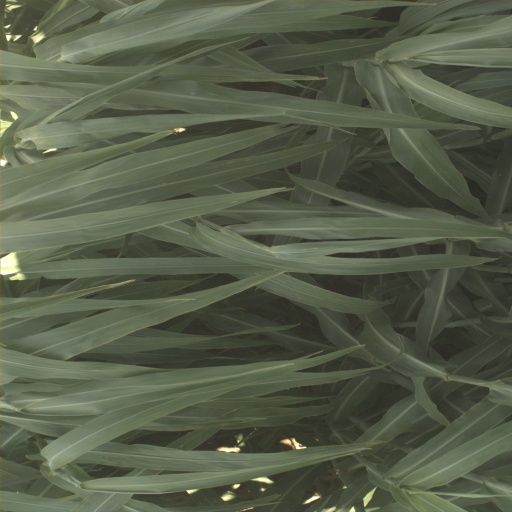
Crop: sorghum